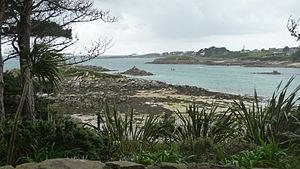
Île de Batz
Le Jardin Georges Delaselle est un jardin d'acclimatation, initialement appelé le jardin colonial de l'île de Batz.